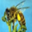
Label: bee